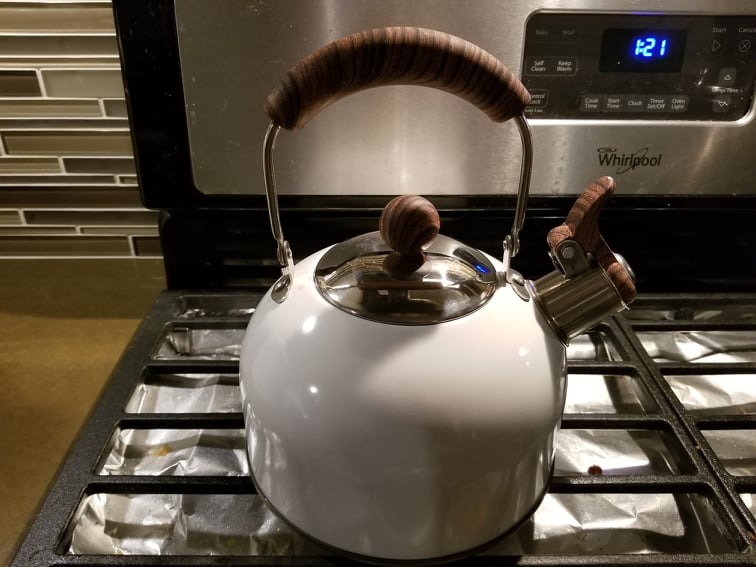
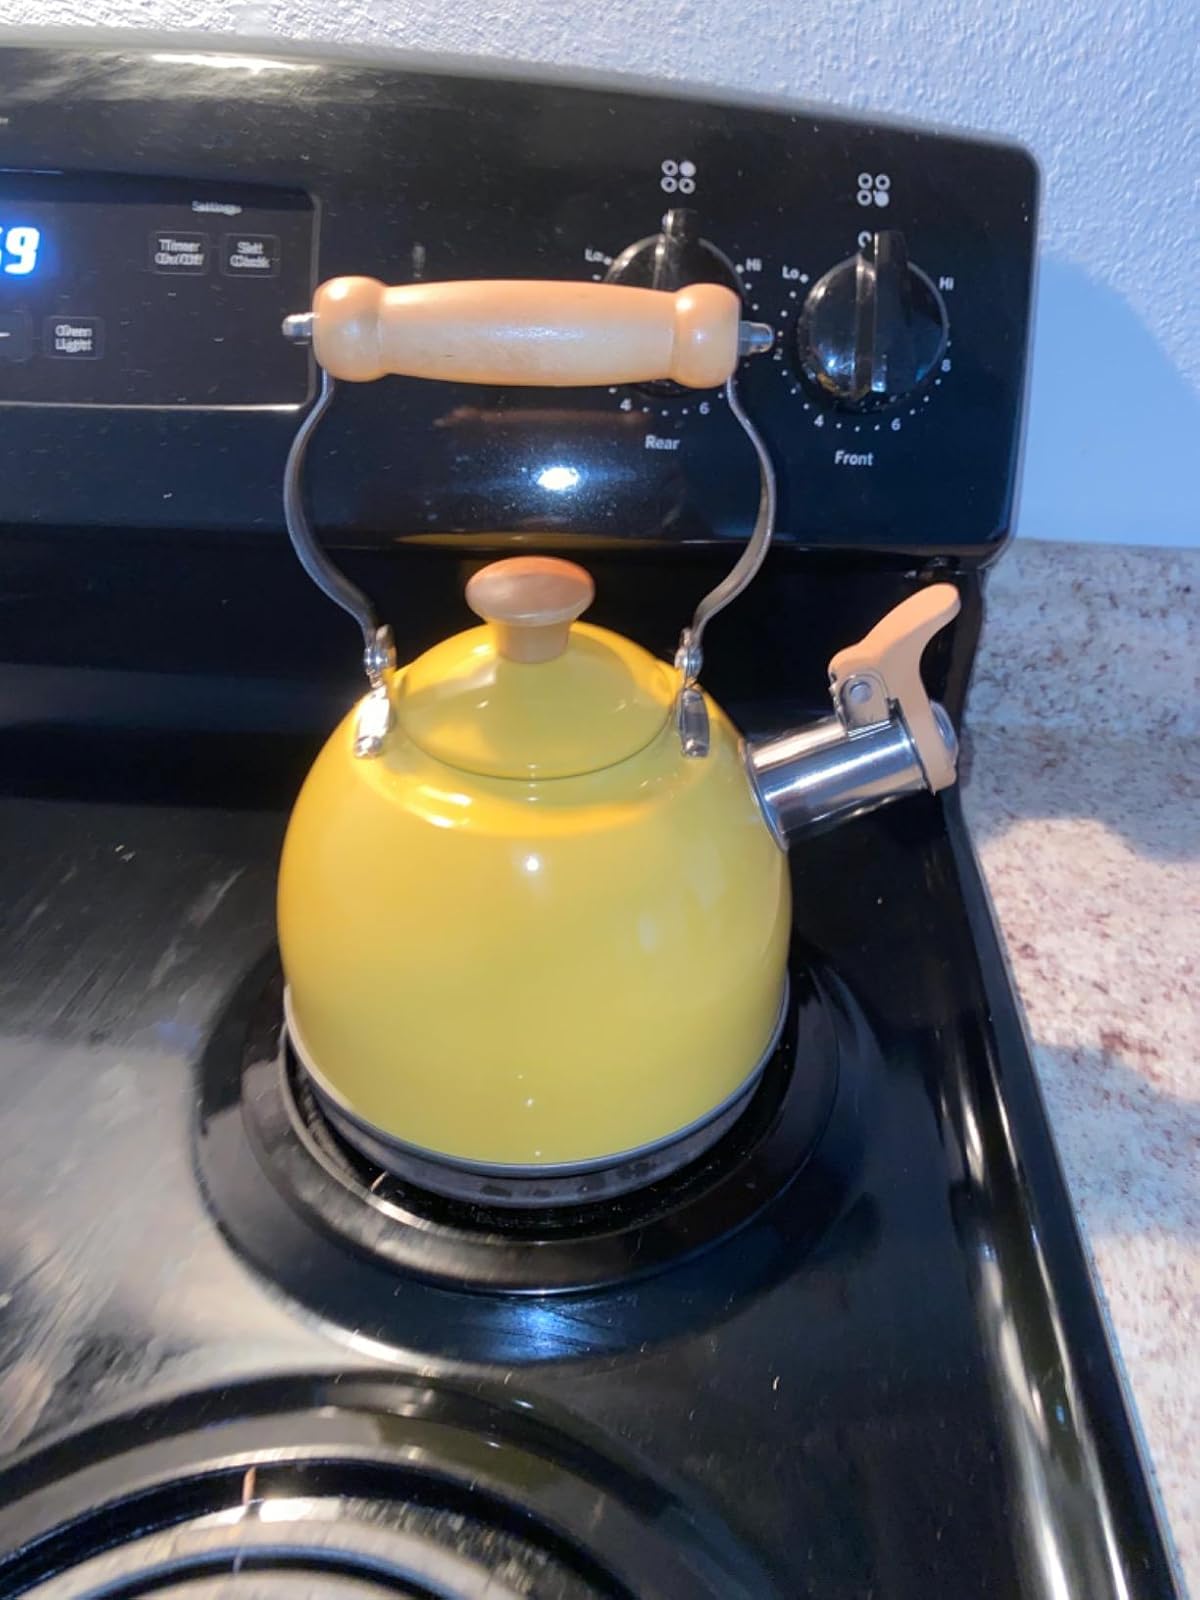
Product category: items_kettle
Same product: no